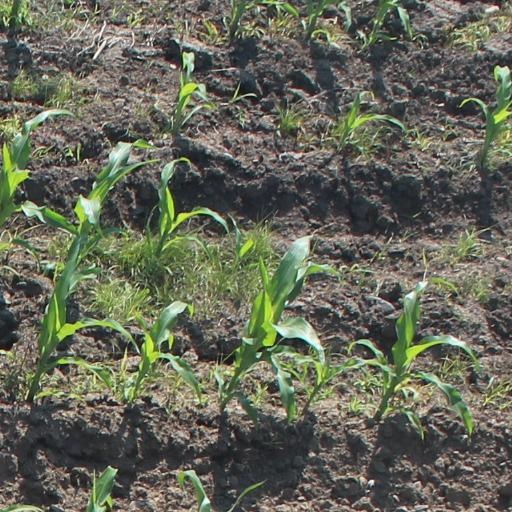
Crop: maize; corn